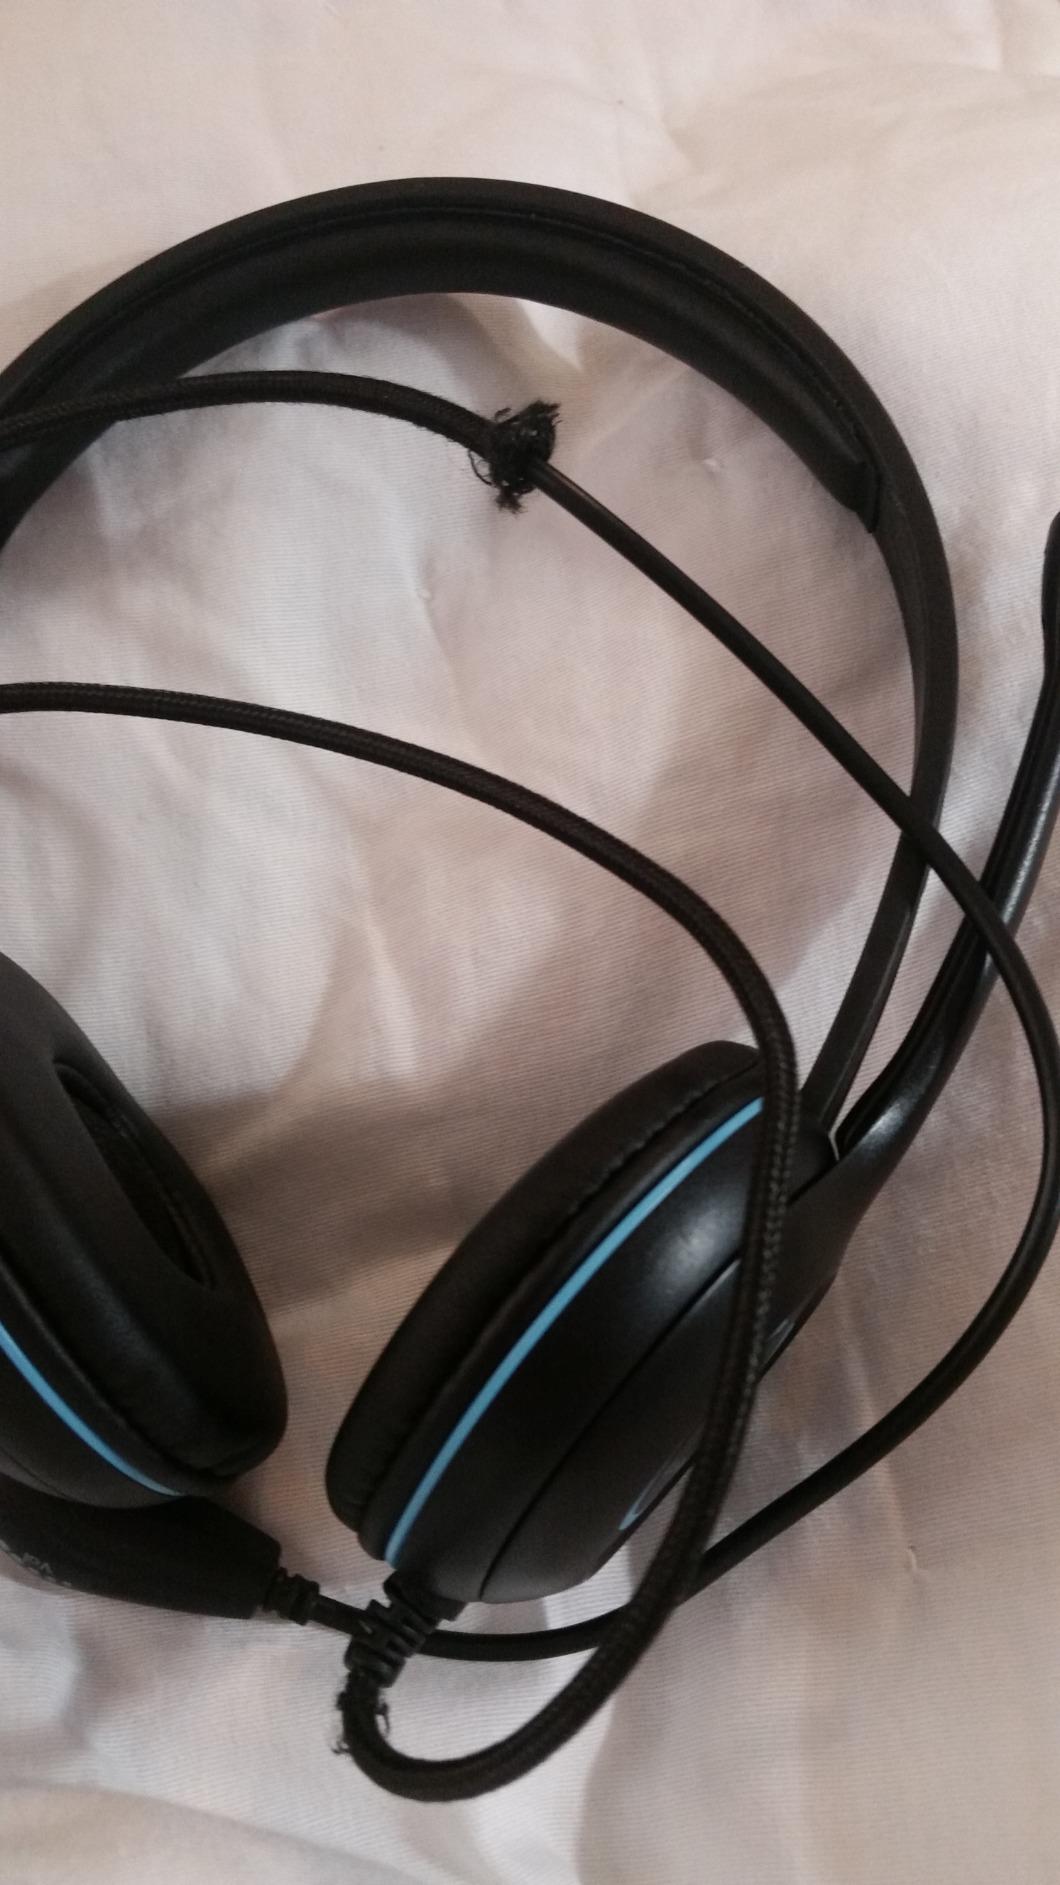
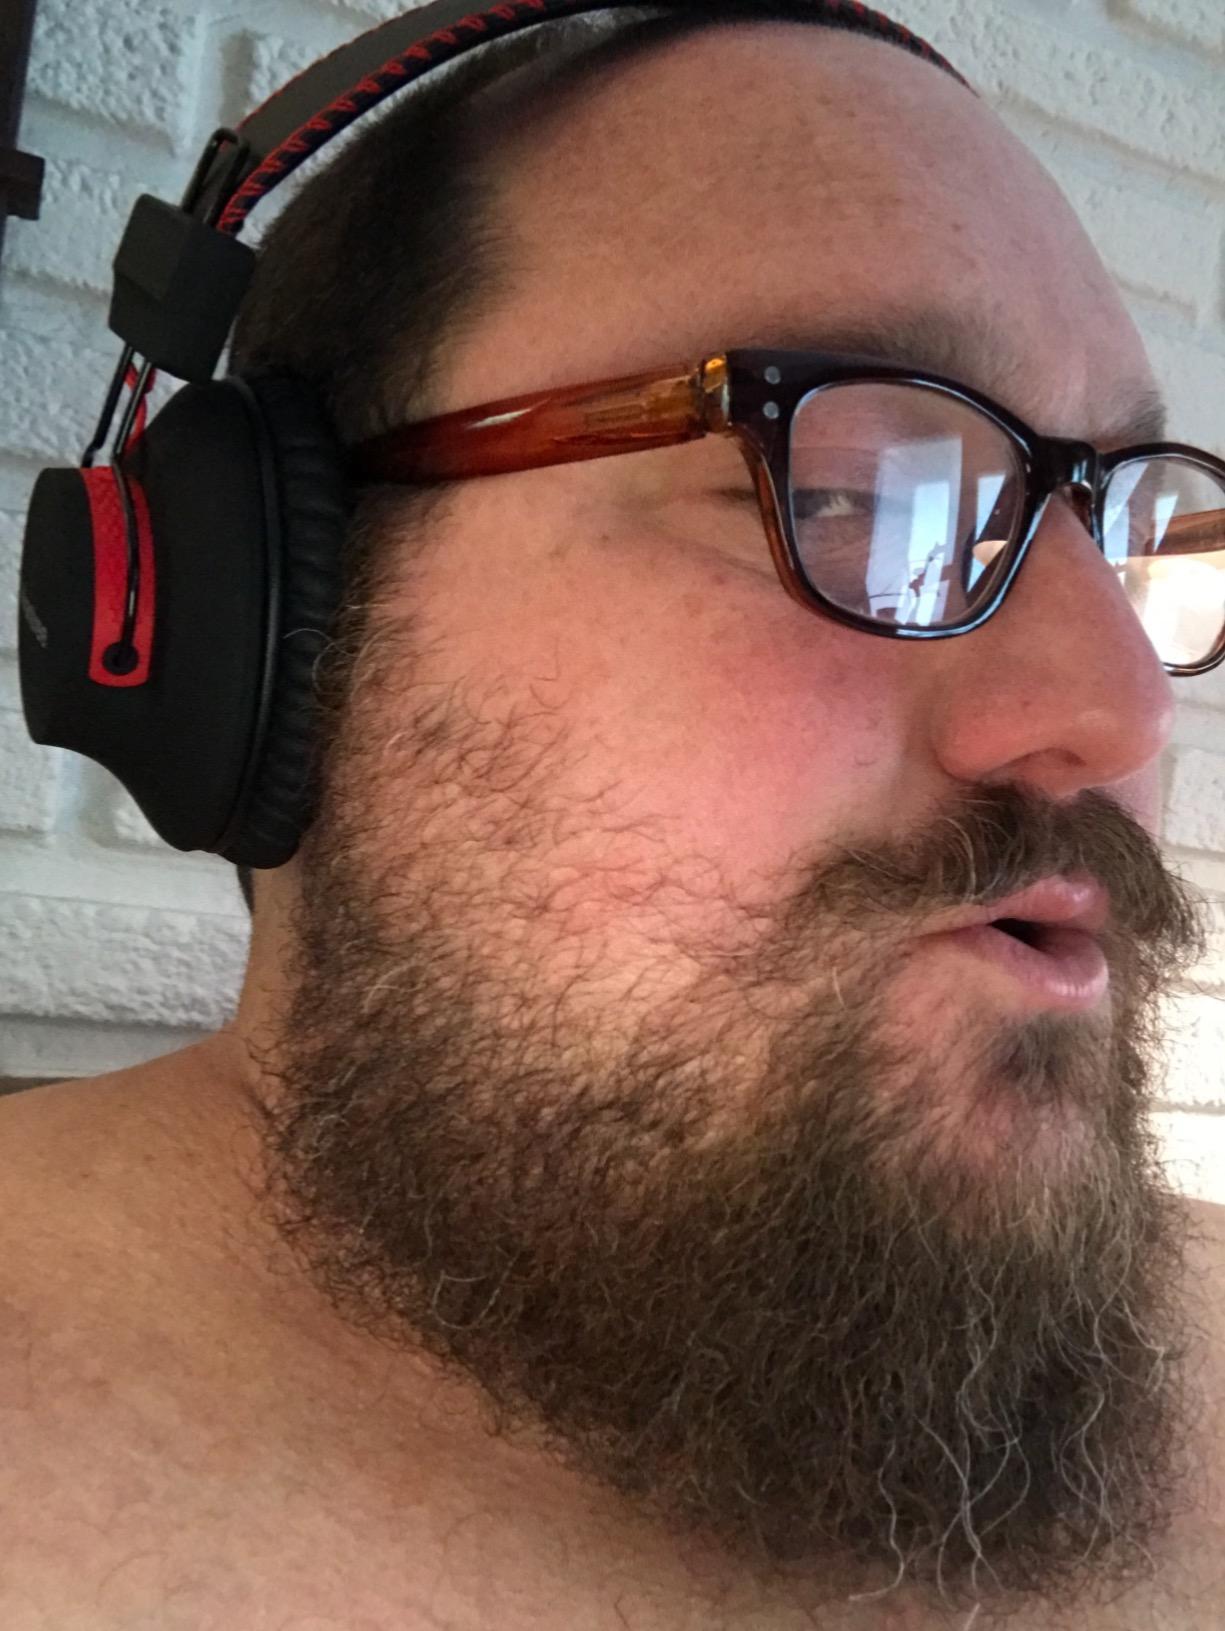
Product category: headphones
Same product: no